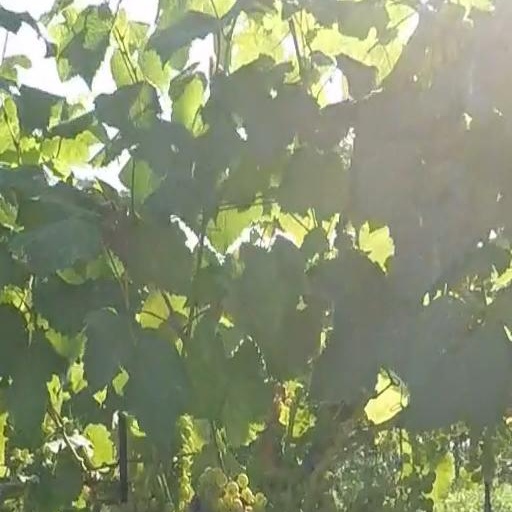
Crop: grape